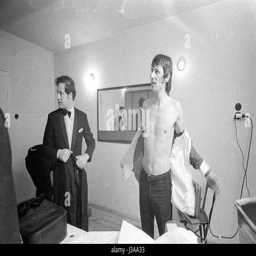
pop artist in the dressing room